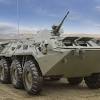
Label: BTR